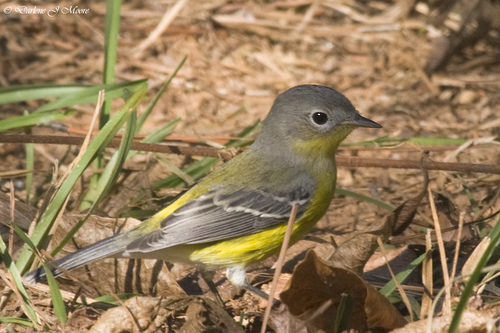
this grey bird has yellow on it's throat, breast, belly and back with two white wingbars.
this little bird has a yellow belly and breast, with gray wings with white wingbars.
this is a yellow bird with a grey wing and head.
this is a cute bird that has a yellow abdomen, throat and some yellow on its rump, while the wings, head and tail-feathers are grey.
this bird has a yellow body, grey head and wing, and a white wingbar.
this bird is grey and yellow and has a long, pointy beak.
this particular bird has a yellow bely and gray breasts and white eye rings
this bird has wings that are grey and has a yellow belly
this bird has wings that are grey and has a yellow belltsmall birid greenish-grey head, wings and tail, yellow flank, white covets, short tarsus, short bill, large eyes
Species: Magnolia Warbler